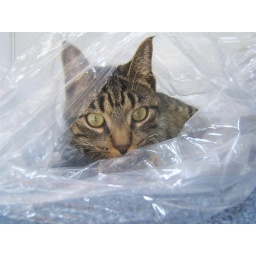
cat in a bag